A Hill in Korea

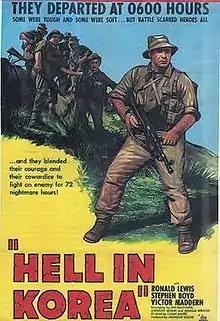
Original American film poster

A Hill in Korea is a 1956 British war film based on Max Catto's 1953 novel of the same name. The original name was Hell in Korea, but it was changed for distribution reasons—except in the US. It was directed by Julian Amyes and produced by Anthony Squire. Incidental music was written by Malcolm Arnold.